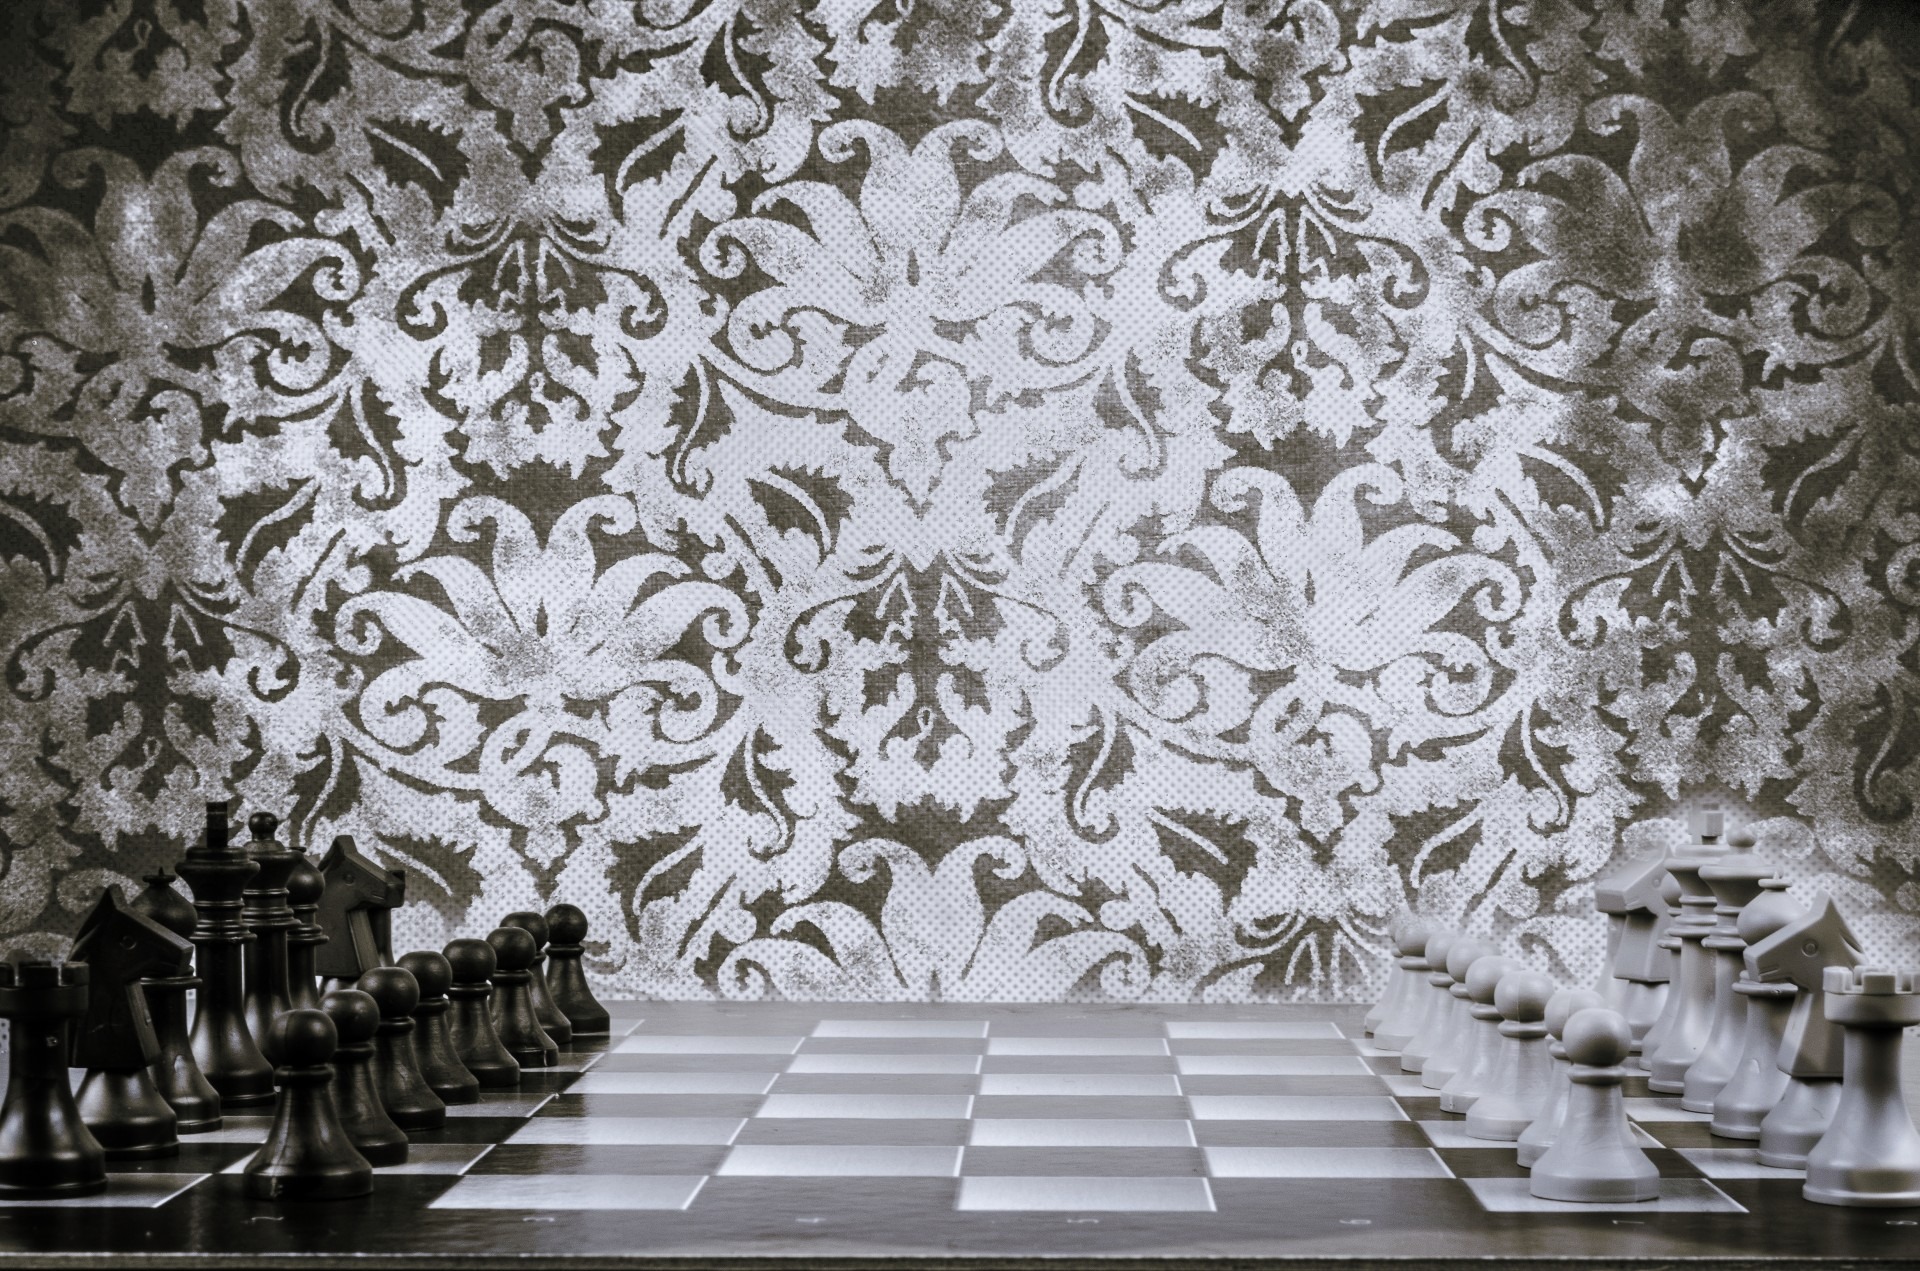
board, white, game, floor, perspective, ceiling, pattern, symbol, square, human, business, playing, monochrome, interior design, textile, power, art, future, design, chess, pawn, symmetry, wallpaper, horizontal, leadership, metaphor, strength, many, challenge, conflict, success, career, nobody, concepts, flooring, resources, decisions, opponent, possibility